Prabhas Patan

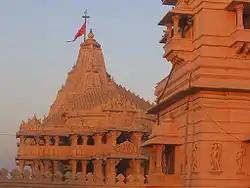
The Somnath Temple at Prabhas Patan, Veraval.

Daityusudan Temple - is an ancient one with an image of Vishnu from the 7th century AD. It is located close to the Somanath Mahadev temple, Northerly. Chandraprabh Swami Jain temple lays adjacent to this temple.